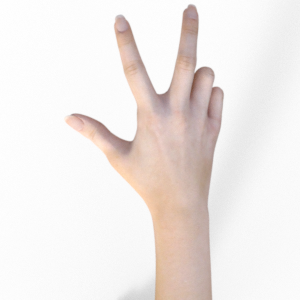
Label: scissors